Le Fils des étoiles

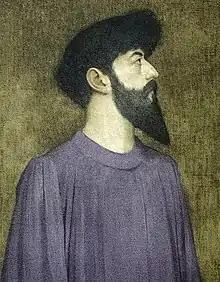
Joséphin Péladan

Satie wrote the score for "Le Fils des étoiles" during his short-lived involvement (1891–1892) as official composer and chapelmaster of the Mystic Order of the Rose + Croix. This esoteric-religious-artistic group, led by the flamboyant Péladan, aimed to "ruin realism, reform Latin taste and create a school of idealist art" in 1890s France. Particular reverence was paid to Symbolist art and to the music of Richard Wagner, whom the Rosicrucians valued above all composers. After the Comédie-Française in Paris rejected the script for "Le Fils des etoiles" in 1891, Péladan gained financial backing from Count Antoine de La Rochefoucauld to launch the annual Salon de la Rose + Croix (1892–1897) for the promotion of his work and ideas. The premiere staging of "Le Fils" would feature prominently in the first Rosicrucian salon.